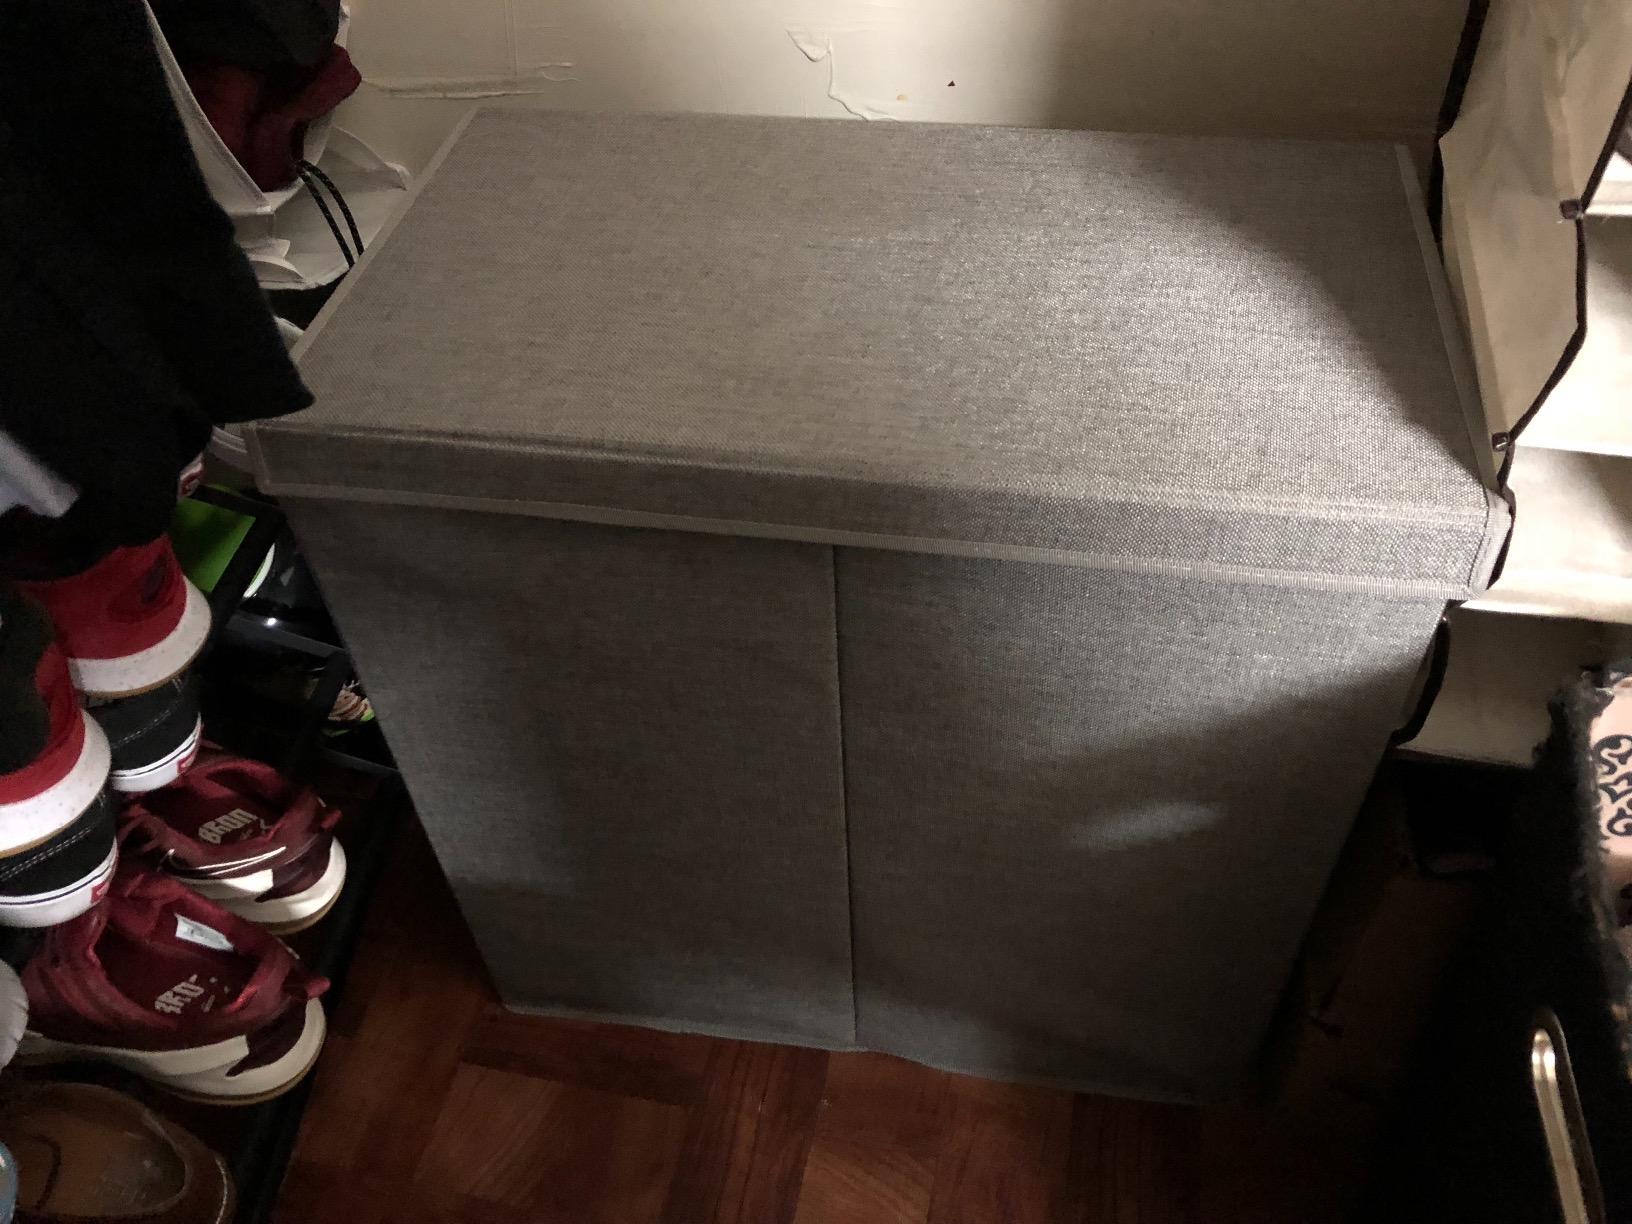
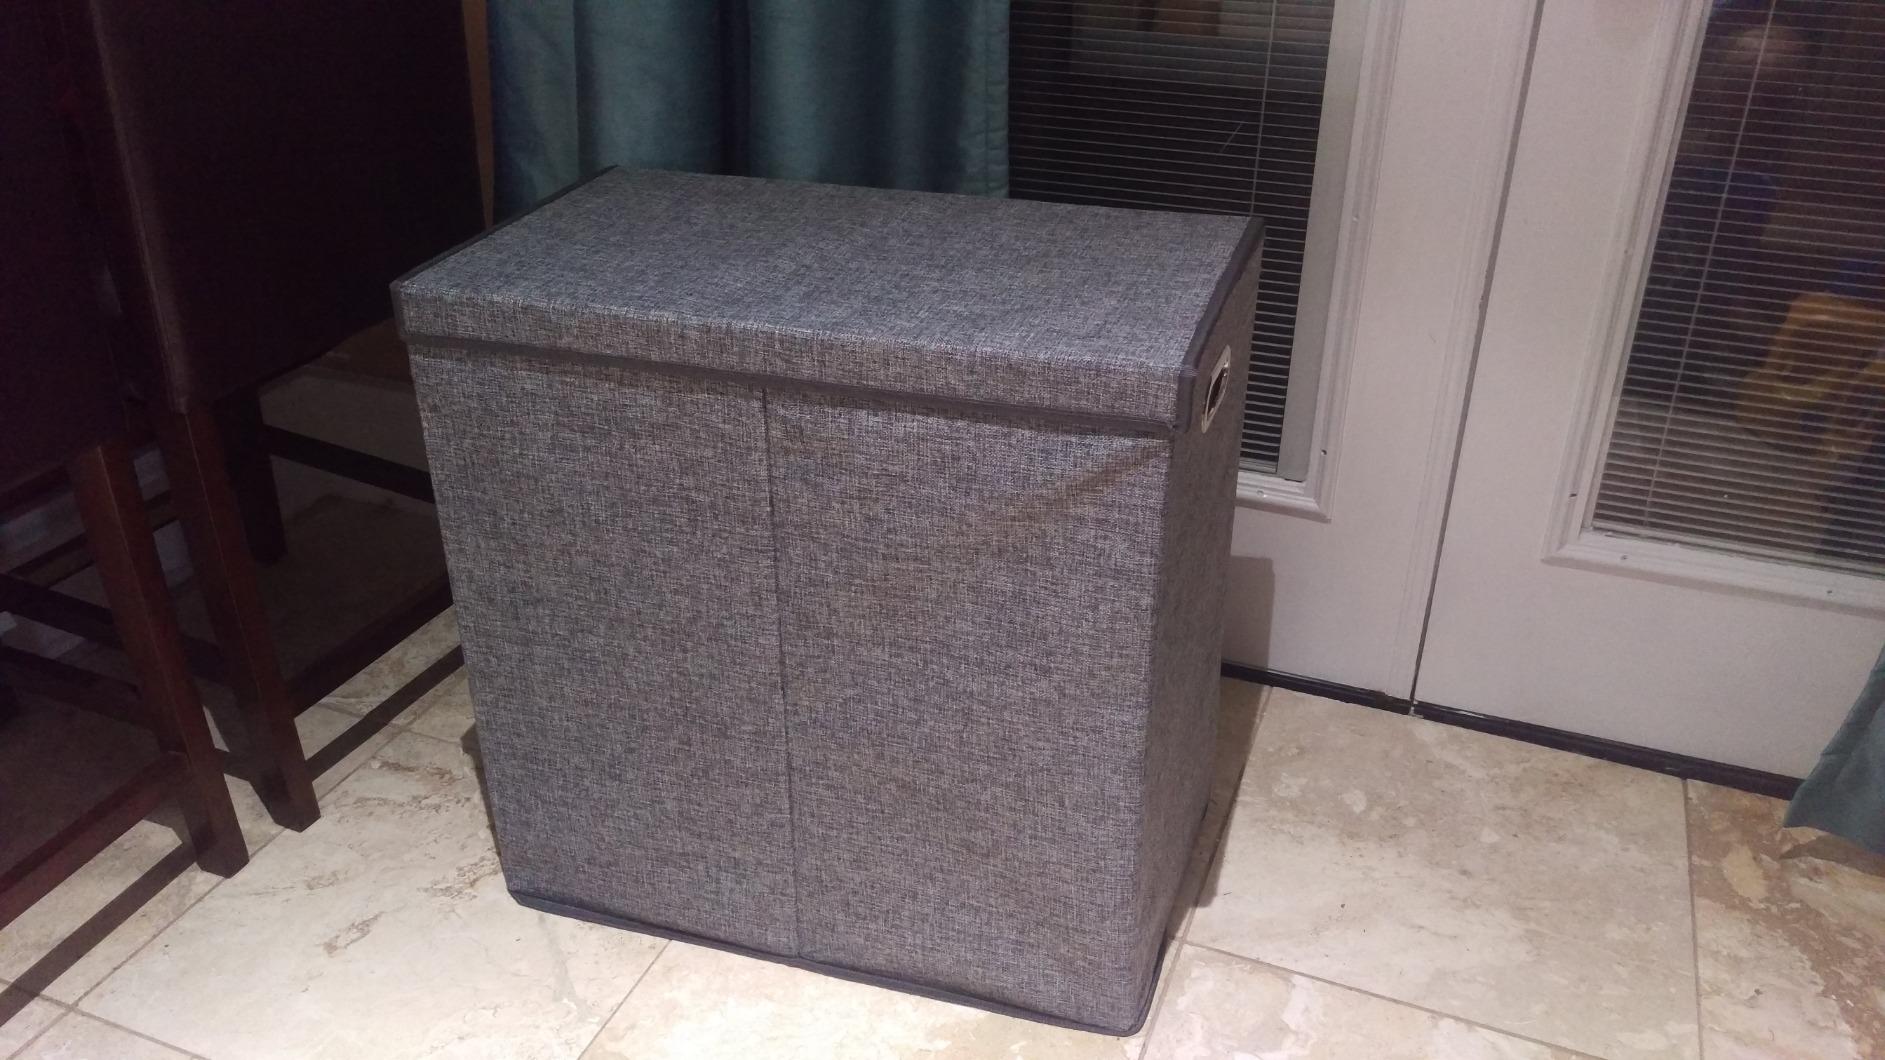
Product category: items_hamper
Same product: yes